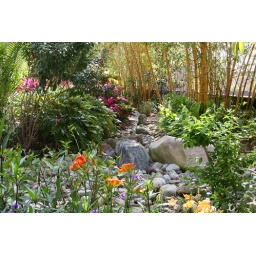
I think I got every color flower represented in the garden, including blue and silver even!